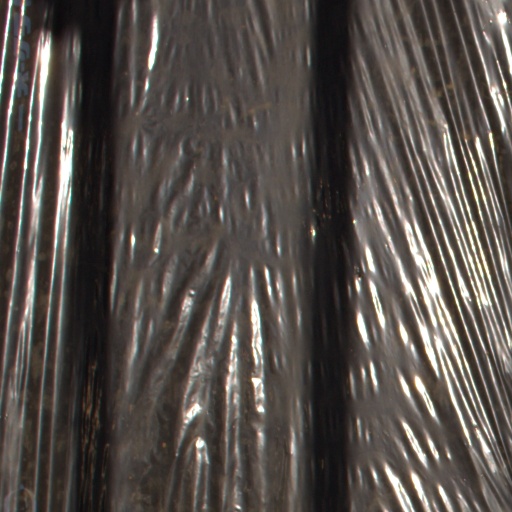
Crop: Jerusalem artichoke